Riverside Park (Indianapolis)

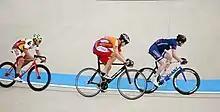
Cyclists at the Major Taylor Velodrome in 2014

As part of the Riverside Regional Park and bordered by Lake Sullivan, the Lake Sullivan Sports Complex operates as the Indy Cycloplex. The complex includes the Major Taylor Velodrome and BMX Track, which is owned by the Indianapolis Department of Parks and Recreation and operated by Marian University. The Lake Sullivan Skate Park is owned and operated by the Department of Parks and Recreation. The Cycloplex is home to an urban garden, weekly farmers' market, daily programming, and more.